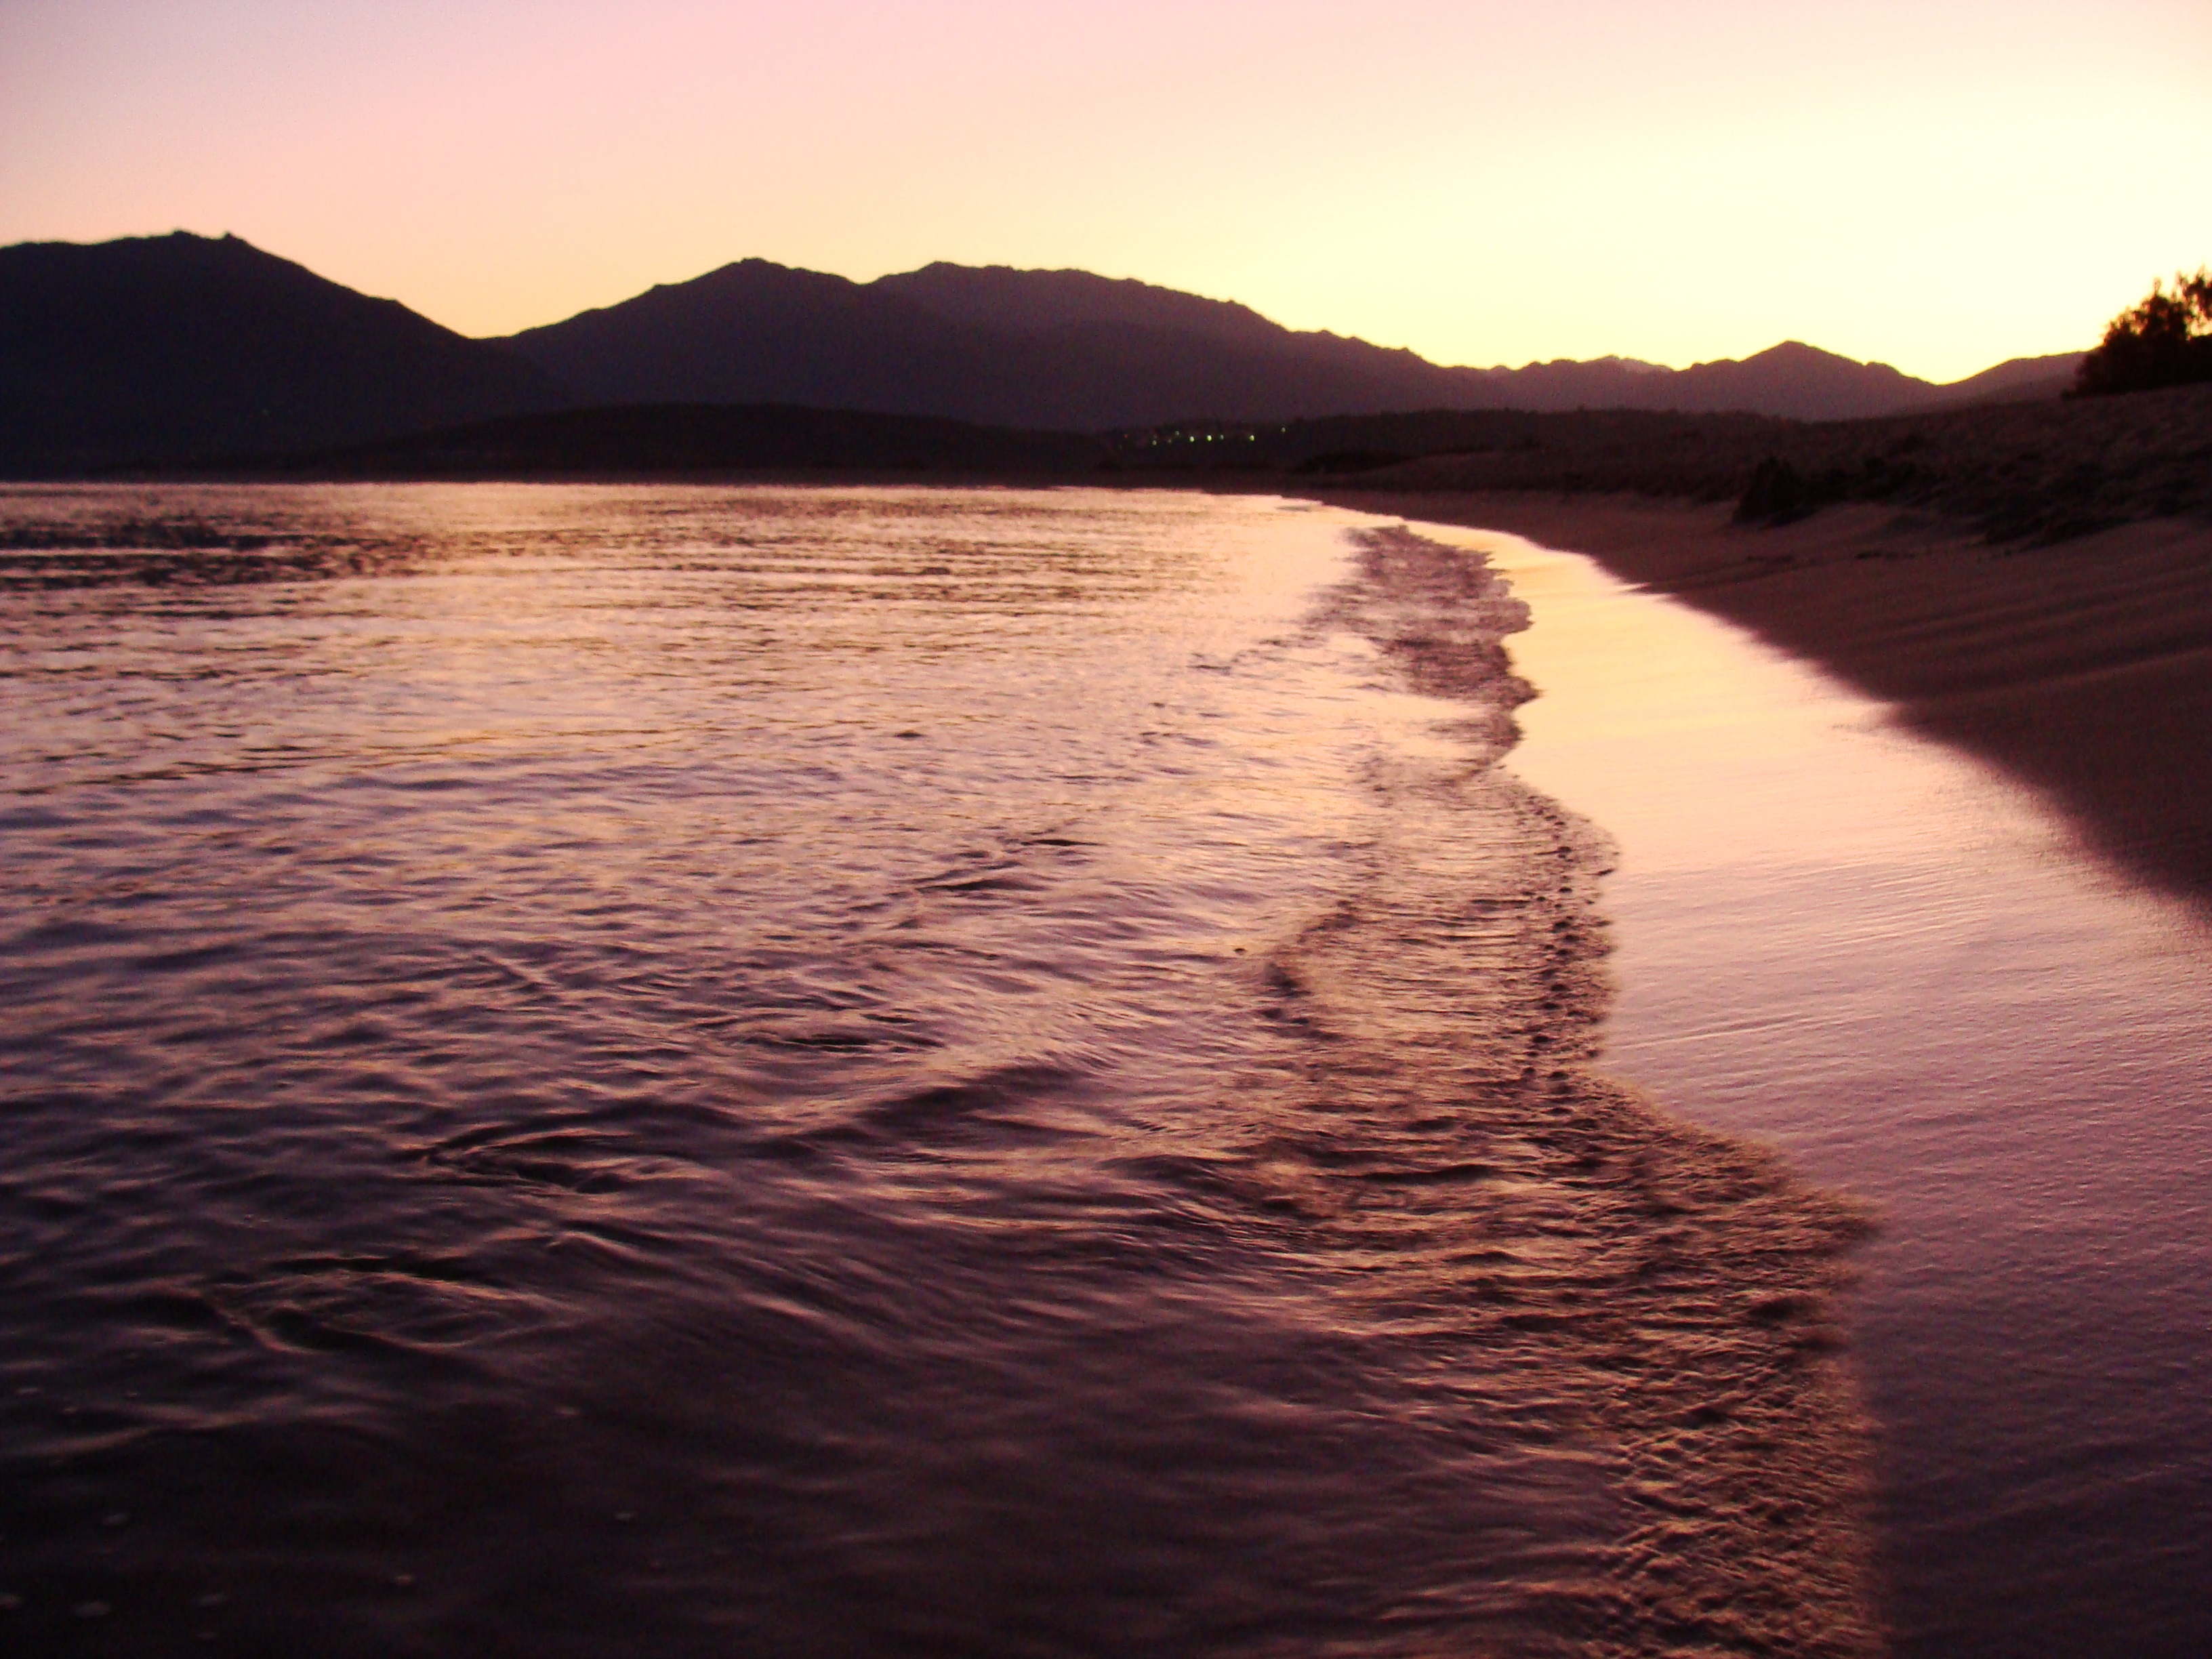
beach, sea, coast, water, ocean, horizon, cloud, sun, sunrise, sunset, sunlight, morning, shore, wave, lake, dawn, river, dusk, evening, reflection, bay, reservoir, body of water, loch